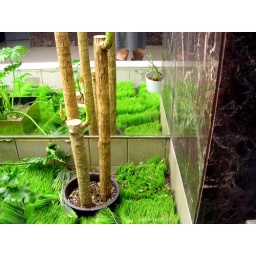
unplanted plants in the office lobby